Tenshin Ranman: Lucky or Unlucky!?

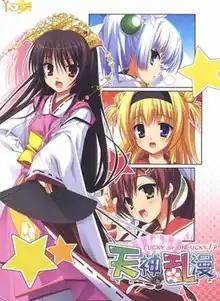
Original "Tenshin Ranman" visual novel cover. Clockwise: Ruri (top right), Sana, Aoi, and Unohana.

is a Japanese adult visual novel developed by Yuzusoft, and released for the PC on May 29, 2009. The game was later ported to the PlayStation Portable console by Russell on March 25, 2010, under the title "Tenshin Ranman - Happy Go Lucky!!". The gameplay in "Tenshin Ranman" follows a plot line which offers pre-determined scenarios with courses of interaction, and focuses on the appeal of the four female main characters. The story revolves around Haruki Chitose, the very unfortunate protagonist, and older brother of Sana Chitose. One day, he receives a parcel containing something he would never have thought.